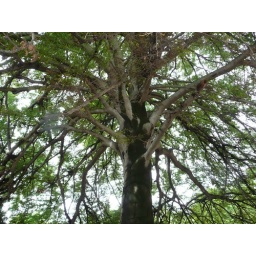
Impressive tree at Pillnitz castle in eastern Dresden, Germany